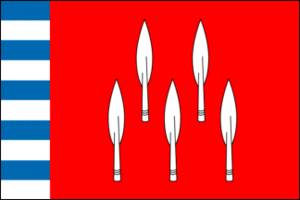
Drapeau de la commune belge de Meix-devant-Virton